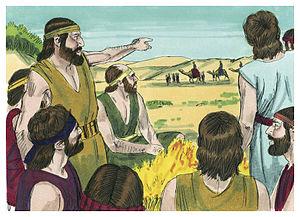
Illustration biblique du livre de la Genèse chapitre 37 עברית: 37 האיור המקראי של change me! פרק हिन्दी: {{{hi}}} अध्याय change me! की पुस्तक की बाइबिल चित्रण Bahasa Indonesia: Ilustrasi Alkitab dari Kitab Kejadian pasal 37 Italiano: Illustrazione biblica del libro della change me! Capitolo 37 日本語: change me!37章の本の聖書の実例 Jawa: Ilustrasi Alkitab saking Kitab Purwaning Dumadi pasal 37 한국어: change me! 37 장 장부의 성경 그림 Bahasa Melayu: Ilustrasi Alkitab dari Kitab Kejadian pasal 37